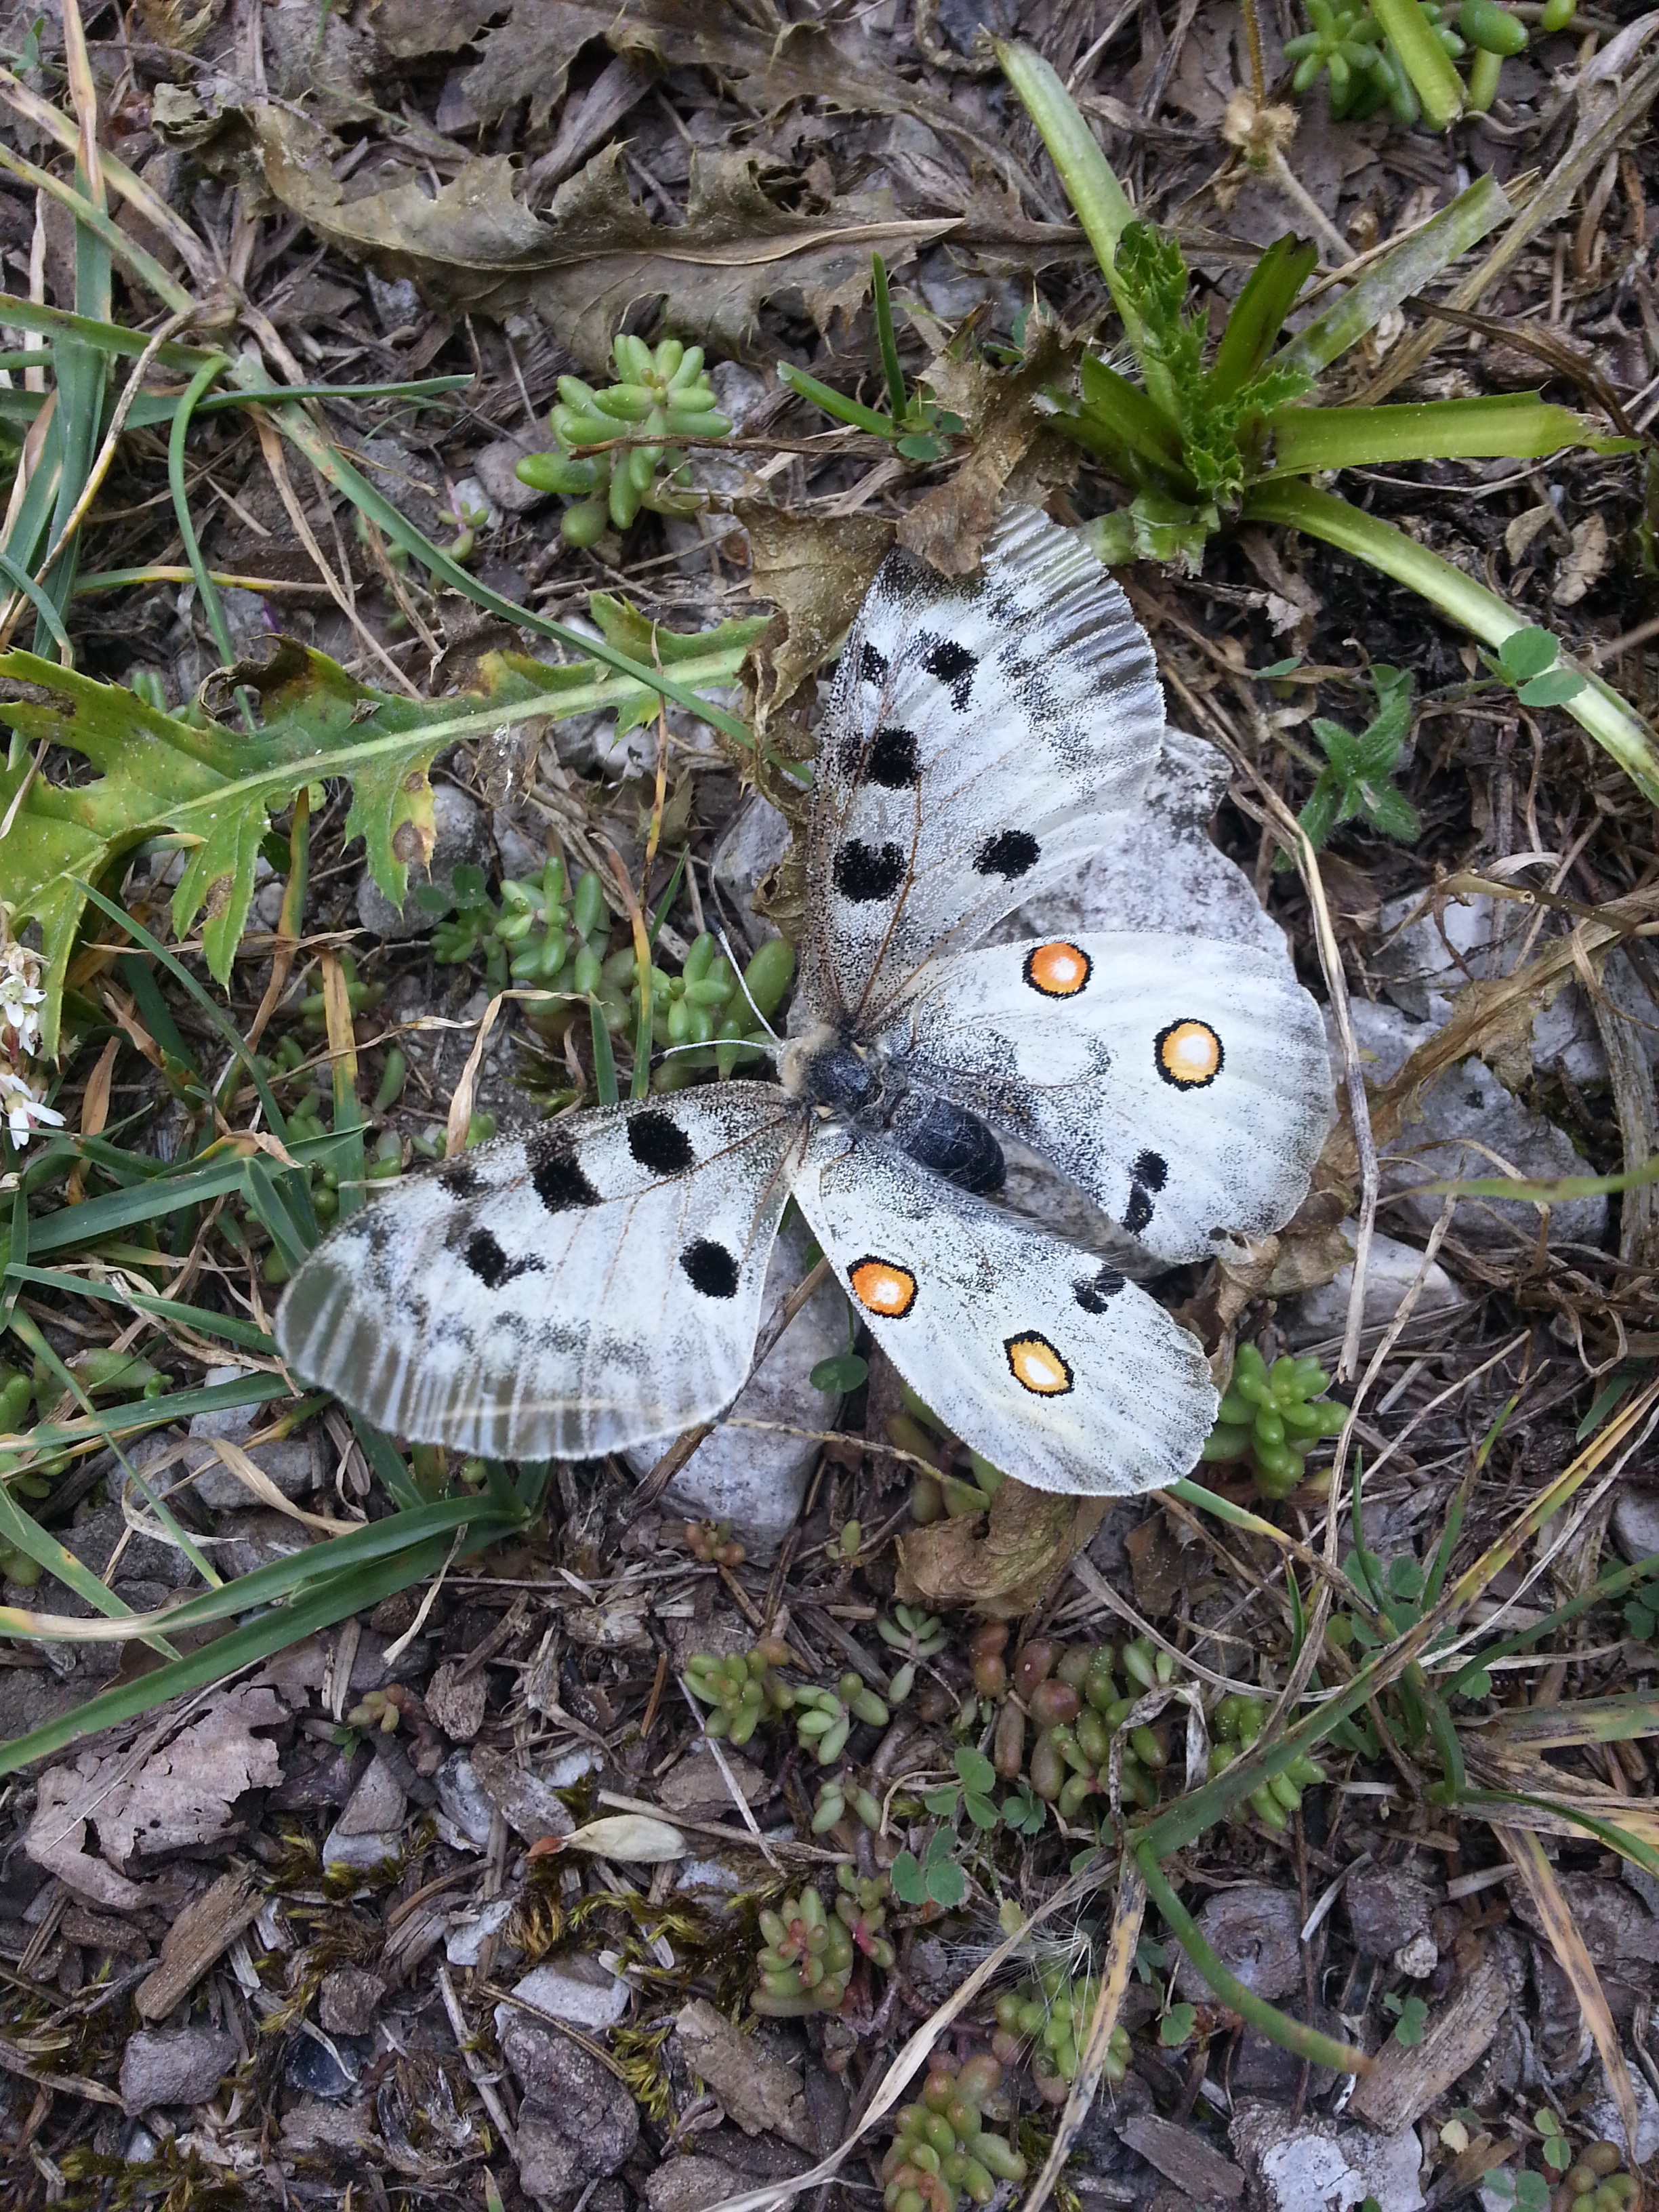
nature, leaf, flower, wildlife, insect, moth, butterfly, fauna, invertebrate, moths and butterflies